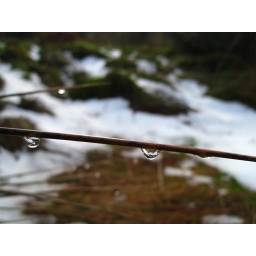
We found the dogs bowl with ice in it